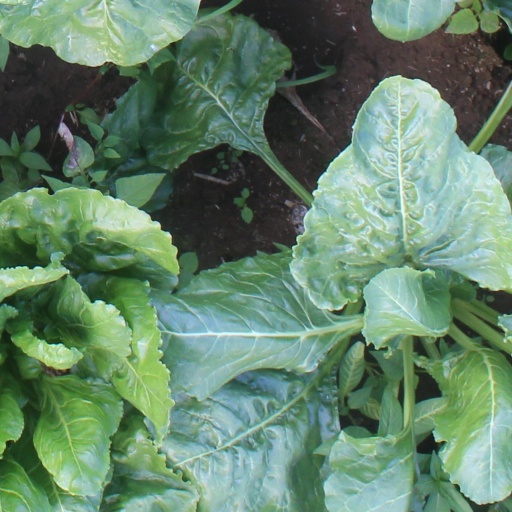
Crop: sugar beet